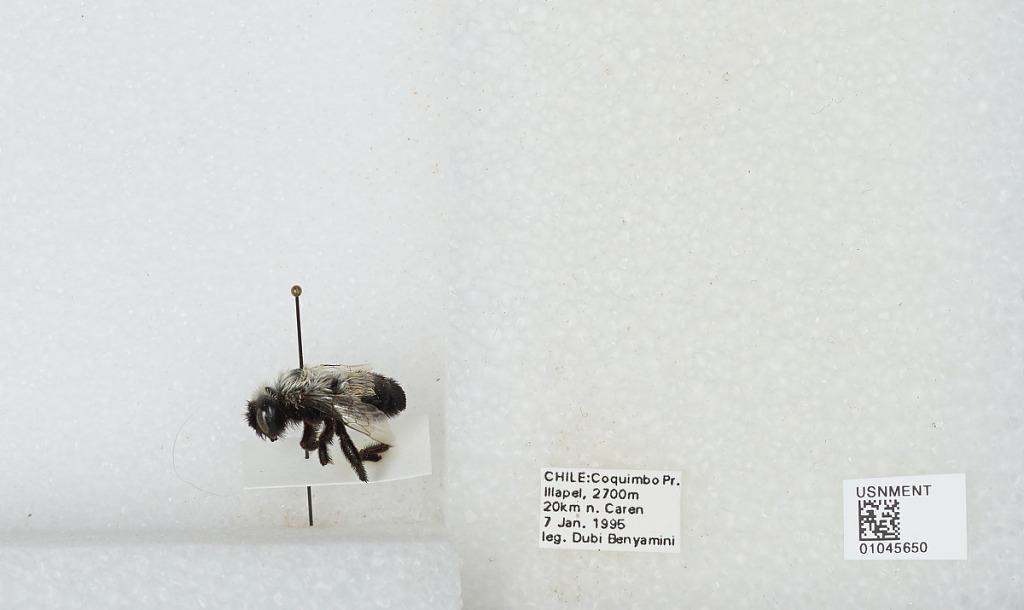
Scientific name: Bombus sp.
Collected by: D. Benyamini
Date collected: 1995-1-7
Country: Chile
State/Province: Coquimbo
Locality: Illapel, 20 km North of Caren